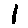
Label: 1